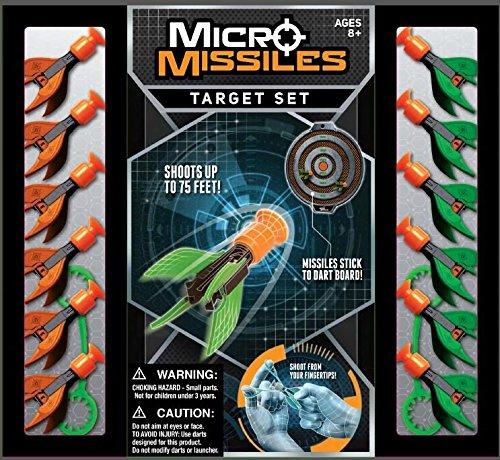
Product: Diggin Micro Missiles Target Set Toy
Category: Toys & Games | Sports & Outdoor Play | Blasters & Foam Play
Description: Comes with twelve Micro Missiles, two launchers and a target.
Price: $23.97
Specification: ProductDimensions:10x10x1inches|ItemWeight:14.4ounces|ShippingWeight:14.4ounces(Viewshippingratesandpolicies)|DomesticShipping:ItemcanbeshippedwithinU.S.|InternationalShipping:ThisitemcanbeshippedtoselectcountriesoutsideoftheU.S.LearnMore|ASIN:B01CIGX2DK|Itemmodelnumber:2003|Manufacturerrecommendedage:8yearsandup